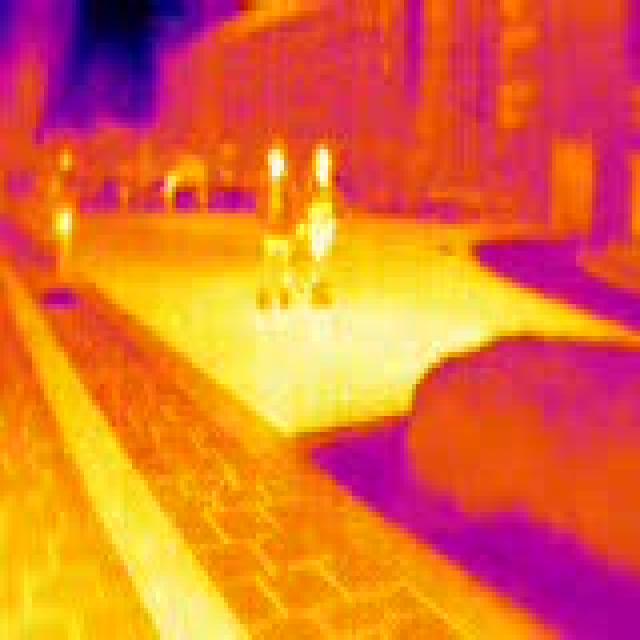
Detected objects:
label: person
label: person
label: person